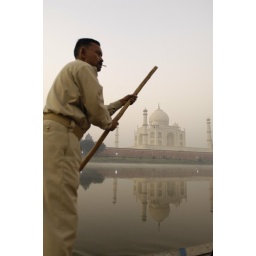
Taj Mahal at Sunrise - a policeman rows in the foreground - he wanted to get his bike across the river